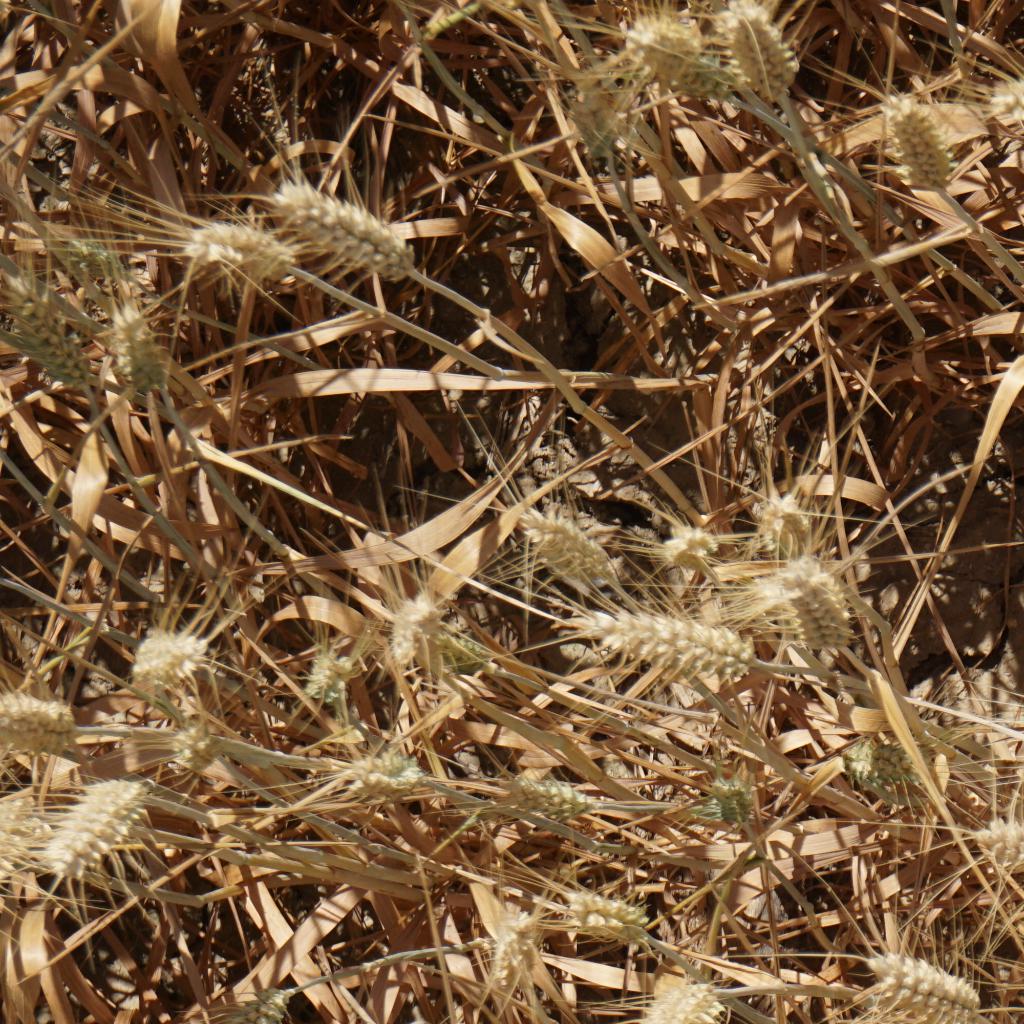
Country: France
Location: Gréoux
Wheat development stage: Filling - Ripening